Geospatial topology

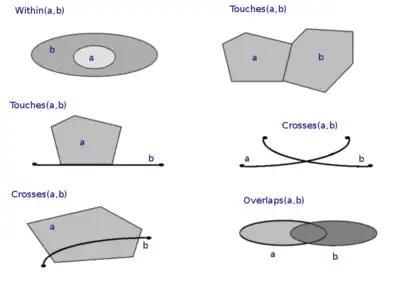
Examples of topological spatial relations.

Geospatial topology is the study and application of qualitative spatial relationships between geographic features, or between representations of such features in geographic information, such as in geographic information systems (GIS). For example, the fact that two regions "overlap" or that one "contains" the other are examples of topological relationships. It is thus the application of the mathematics of topology to GIS, and is distinct from, but complementary to the many aspects of geographic information that are based on quantitative spatial measurements through coordinate geometry. Topology appears in many aspects of geographic information science and GIS practice, including the discovery of inherent relationships through spatial query, vector overlay and map algebra; the enforcement of expected relationships as validation rules stored in geospatial data; and the use of stored topological relationships in applications such as network analysis.